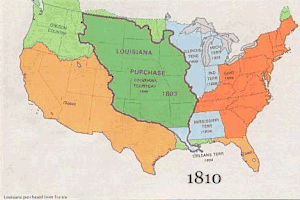
USA's historie / Vestlig ekspansion (1789–1849)
USA's territoriale vækst, 1810-1920.
Historikere er uenige om, hvornår USA's historie startede. I ældre skolebøger tager man udgangspunkt i Columbus' ankomst til kontinentet i 1492 og betoner den Europæiske kolonisering af Amerika. Andre bøger bruger tiden omkring år 1600 som udgangspunkt og lægger vægt på ekspansionen vestpå. I de seneste årtier er amerikanske skoler og universiteter gået tilbage i tiden for at medtage mere fra kolonitiden og meget mere om de oprindelige amerikaneres forhistorie.